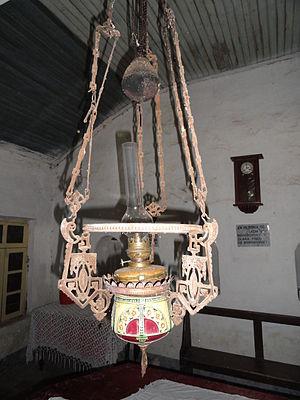
La synagogue de Novibuco 1 ou synagogue de la Colonie 1, est la synagogue du hameau de Novibuco 1 situé à la périphérie de la ville de Basavilbaso, dans la province d'Entre Ríos en Argentine qui faisait partie de la colonie juive de Lucienville.